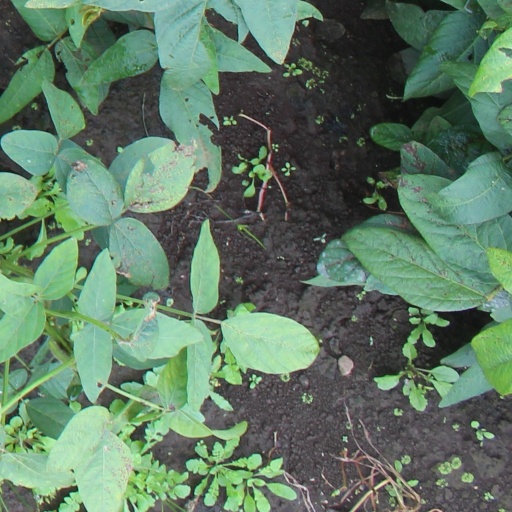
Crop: soybean